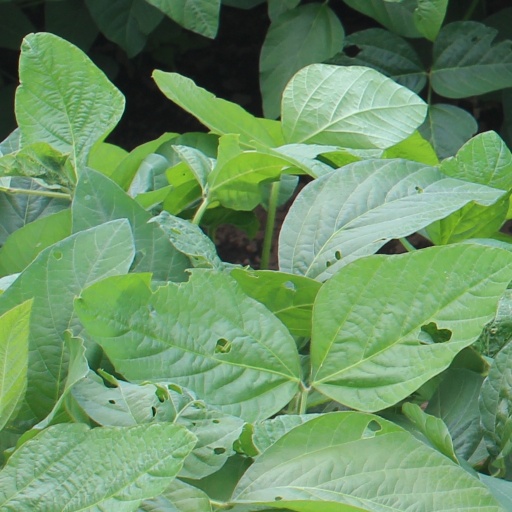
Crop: soybean